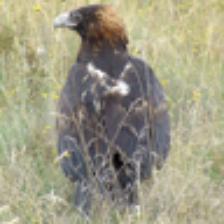
Label: NonHuman